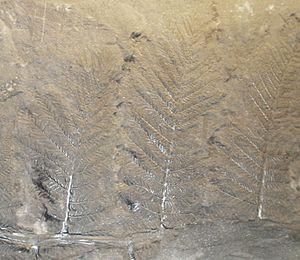
Graissessac est une commune française située dans le département de l'Hérault en région Occitanie.